Arkia

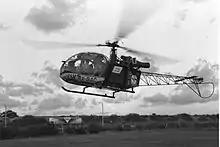
Arkia operated the first Israeli civilian helicopter service in October 1959.

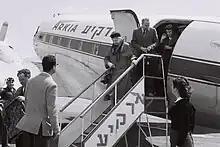
Eleanor Roosevelt arriving for a visit in Eilat on an Arkia airplane on March 26, 1959

Arkia was founded in 1949 as Israel Inland Airlines when it became clear that there was demand for a local airline to connect Tel Aviv with different regions of the then-new state of Israel, especially with Eilat, Israel's important seaport situated on the Gulf of Aqaba. Flights commenced in 1950 with De Havilland DH.89 aircraft, followed by Douglas DC-3s, to inter-connect major towns in Israel from Rosh Pina in the North to the port of Eilat in the South. El Al held a 50% stake in the airline at this time with the Histadrut, Israel's labour federation, being the other shareholder. The airline later adopted the name Eilata Airlines - Aviron, and Arkia Israel Airlines. In its first year of service, Israel Inland Airlines carried 13,485 passengers, using a Curtis Commando.